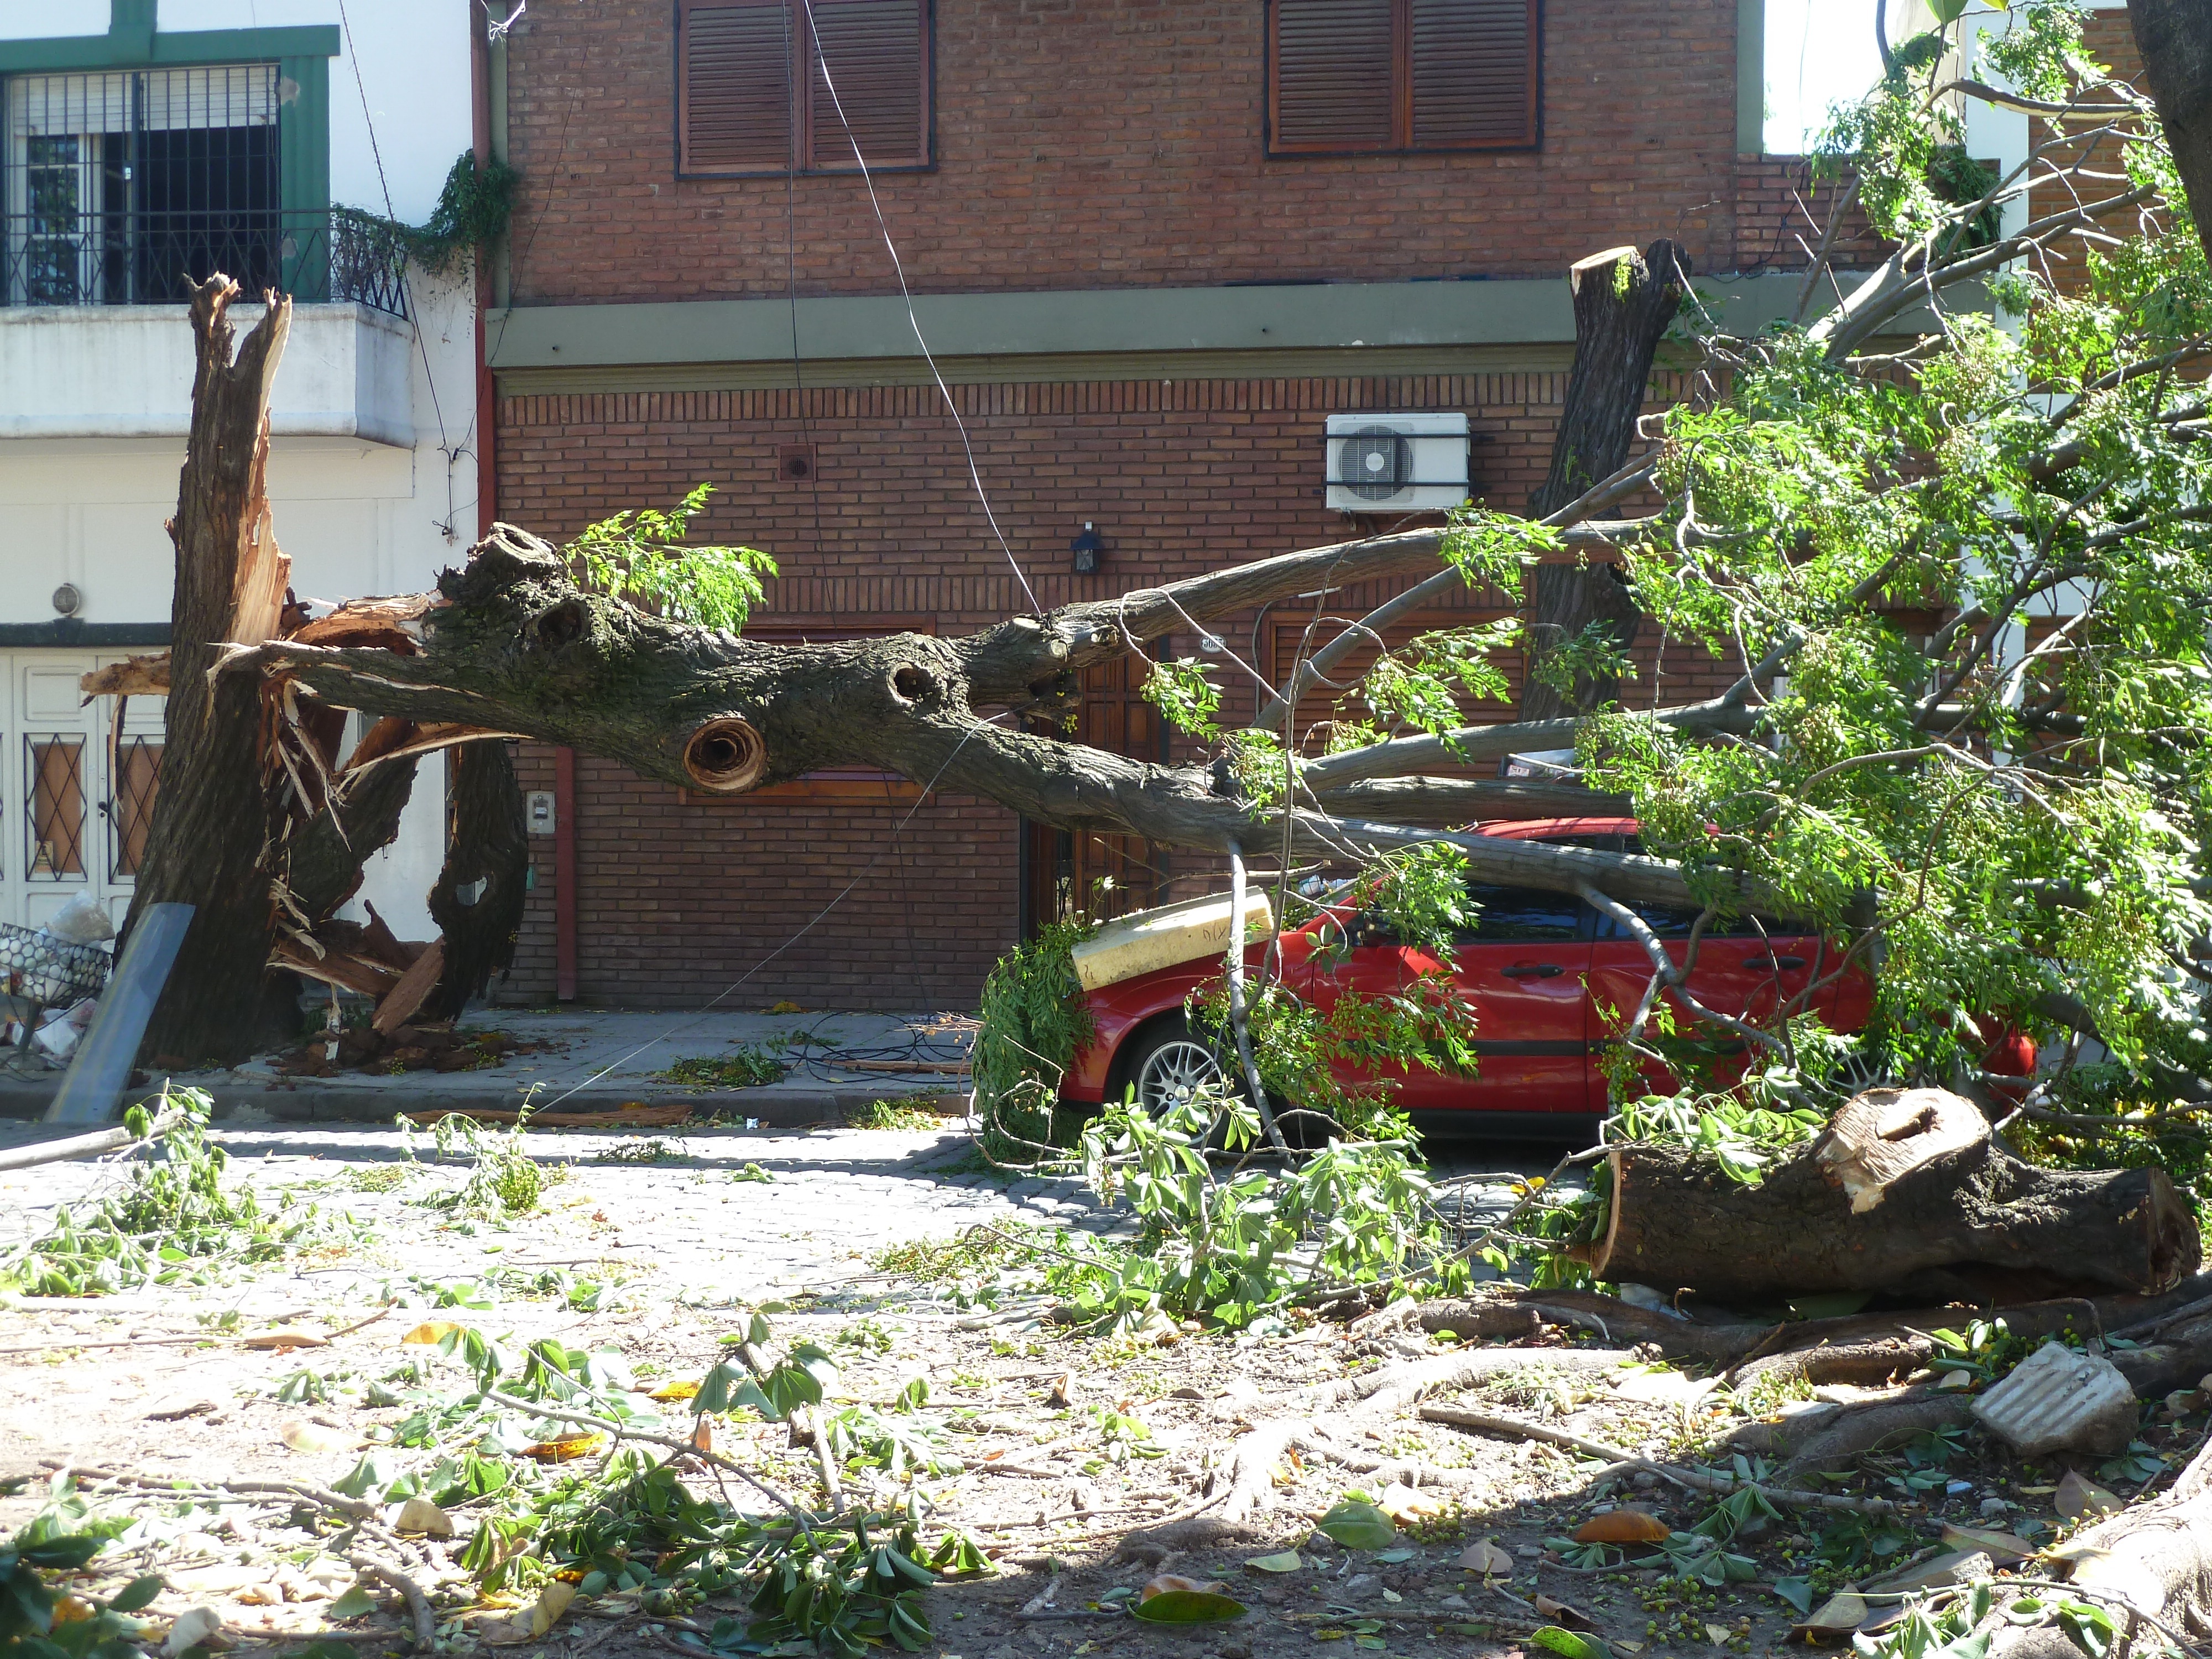
tree, nature, flower, home, pond, cottage, storm, backyard, garden, landscaping, courtyard, hurricane, fallen, yard, twister, winds